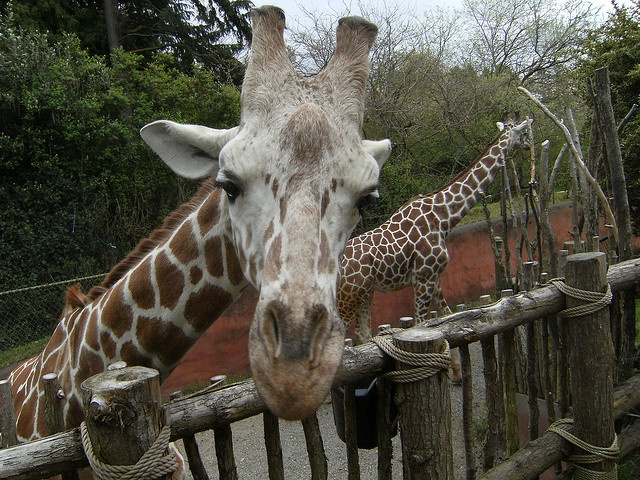
Two brown and white giraffes in their pen at zoo
A giraffe showing his head to the camera from an enclosed area.
 a giraffe sticking his head right at into the camera.
An extremely close of view of a giraffe's face.
A couple giraffes  in the zoo and one has spotted the camera.